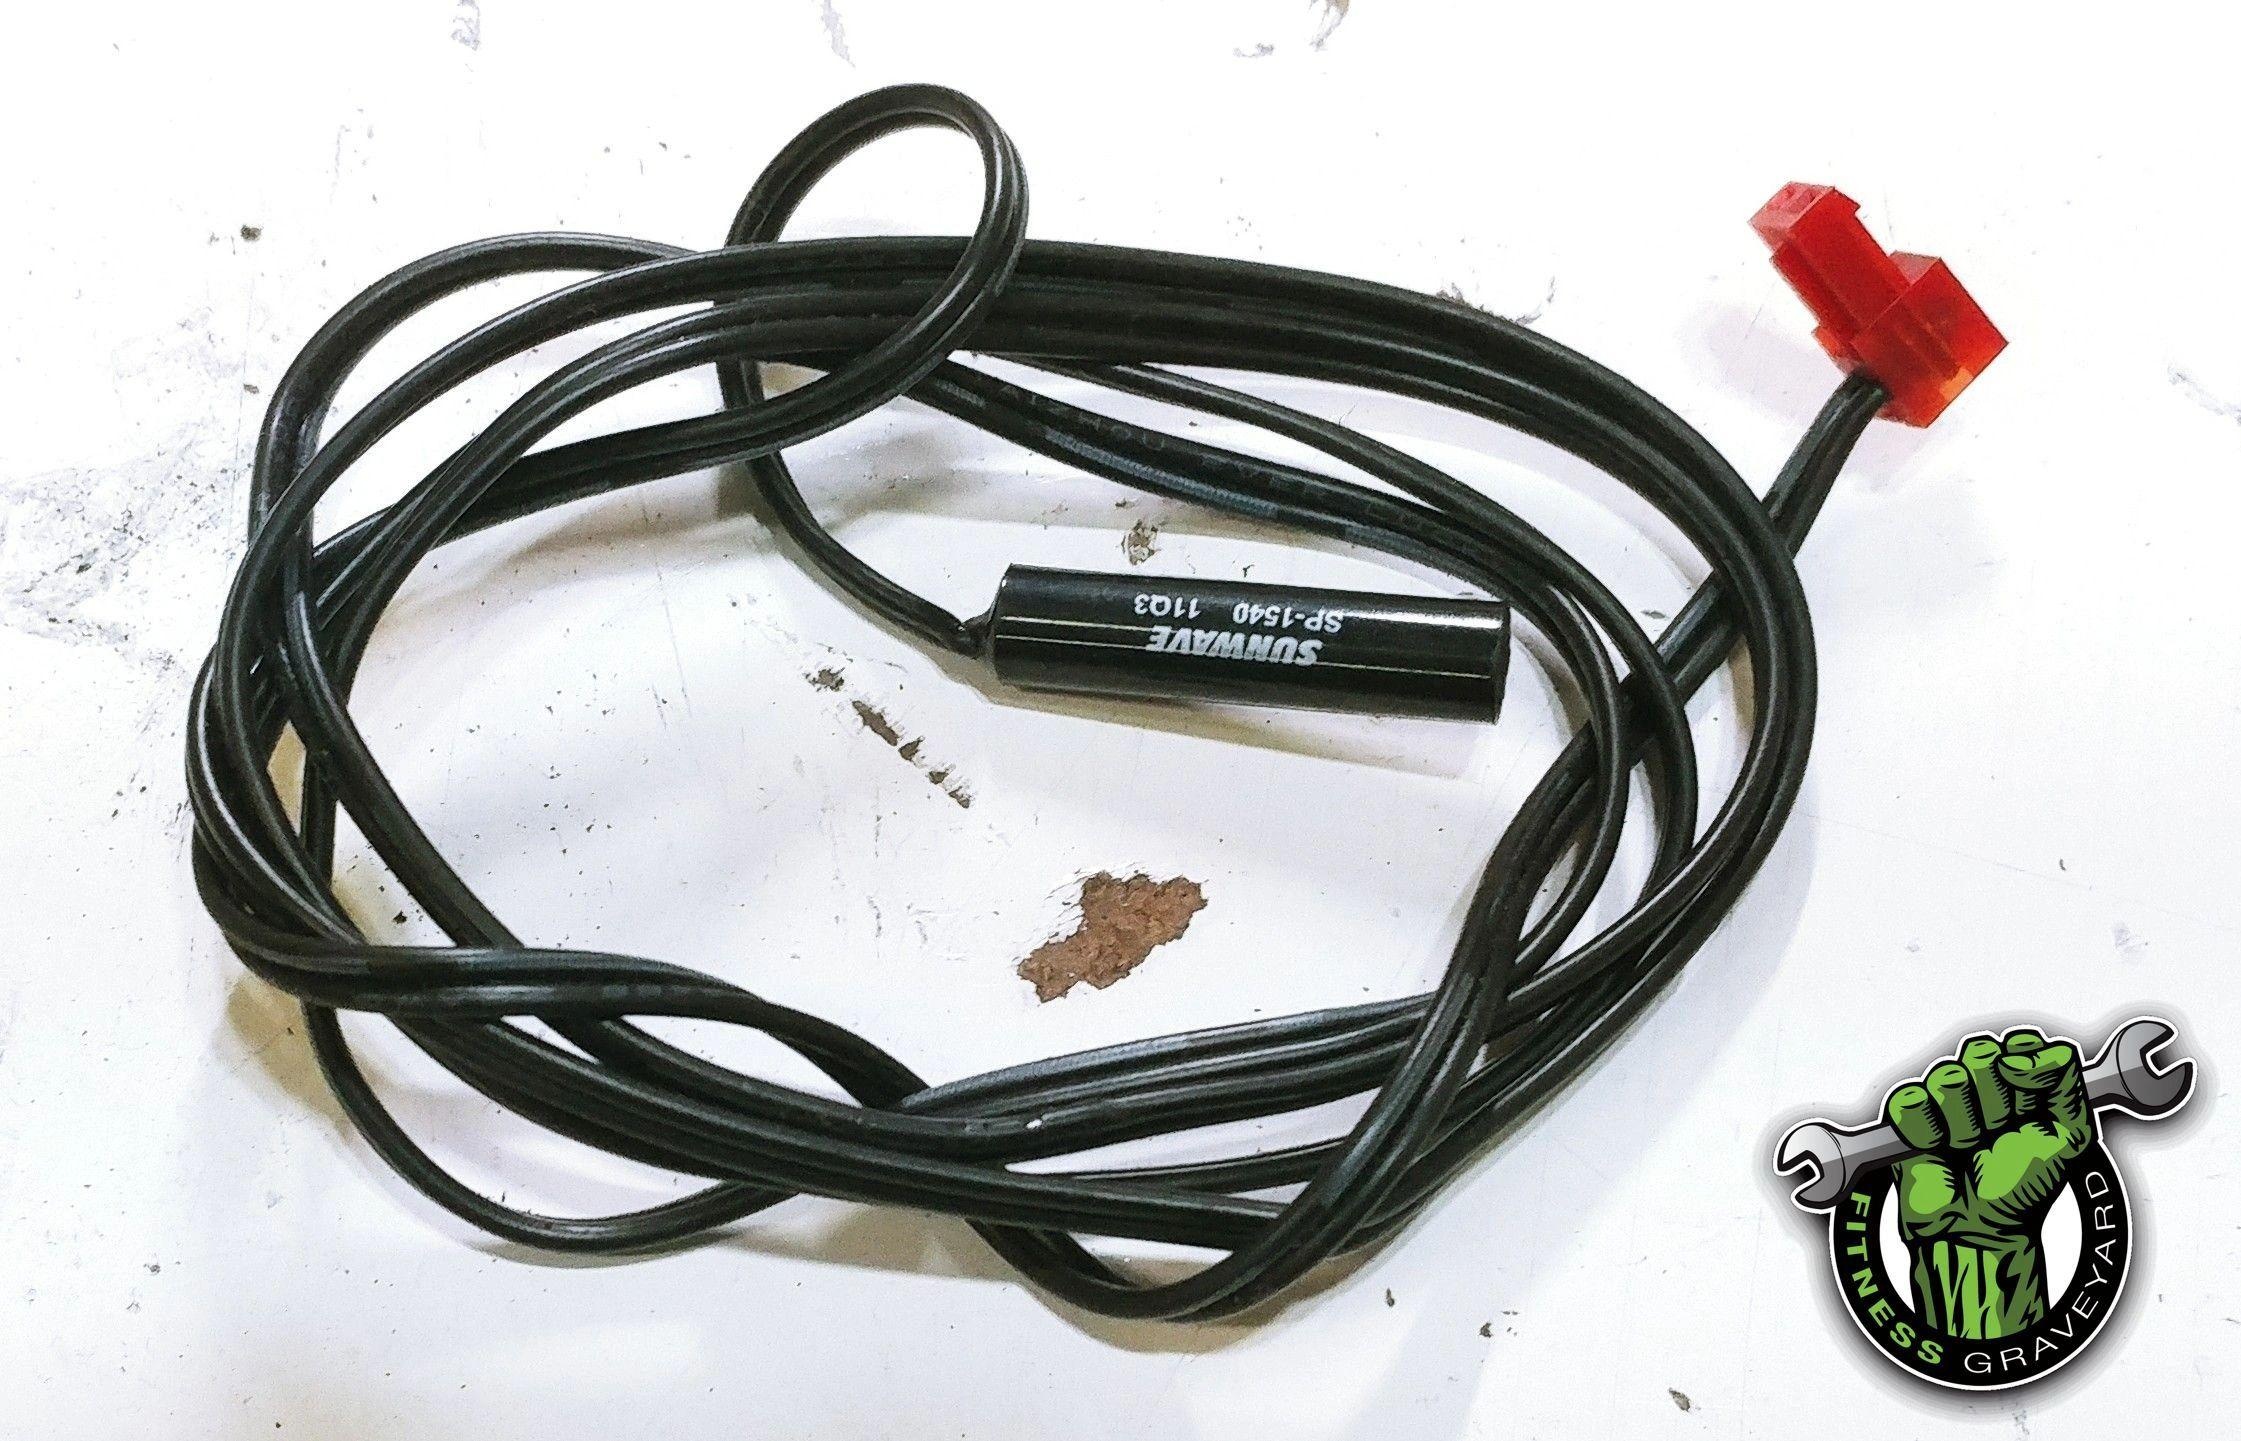
NordicTrack T7.0 Speed Sensor USED REF# TMH2182024BD
NordicTrack T7.0 Speed Sensor USED REF# TMH2182024BD Fitness Equipment Repair Parts Models NordicTrack® T7.0 - NTL790111 Speed Sensor Sensor, Speed Speed Sensor NordicTrack Speed Sensor NordicTrack Sensor, Speed NordicTrack Speed NordicTrack Sensor
Brand: TMH
Category: Sporting Goods > Fitness & General Exercise Equipment > Cardio > Cardio Machine Accessories & Parts > Treadmill Accessories & Parts > Treadmill Speed Sensors